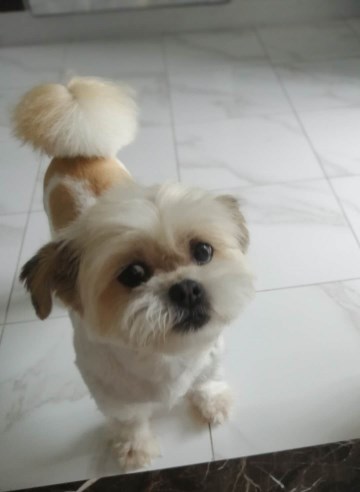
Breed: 361-n000123-Shih_Tzu